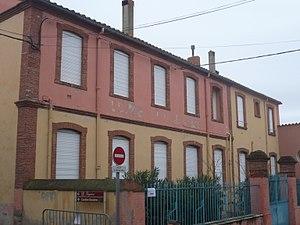
Ecole de Tresserre